Environmental issues in Afghanistan

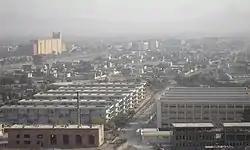
The city of Kabul has the highest air pollution in Afghanistan

Some of the major water reservoirs and dams include the following: